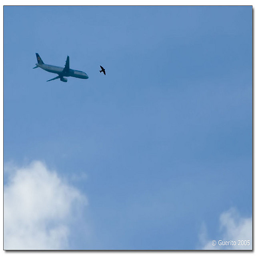
A bird flying under a large jetliner in a cloudy blue sky.
a large air plane flying in the air
There is an airplane and a bird flying in the sky.
a bird flying by a plane in the sky
A  bird flying very close to an airplane.